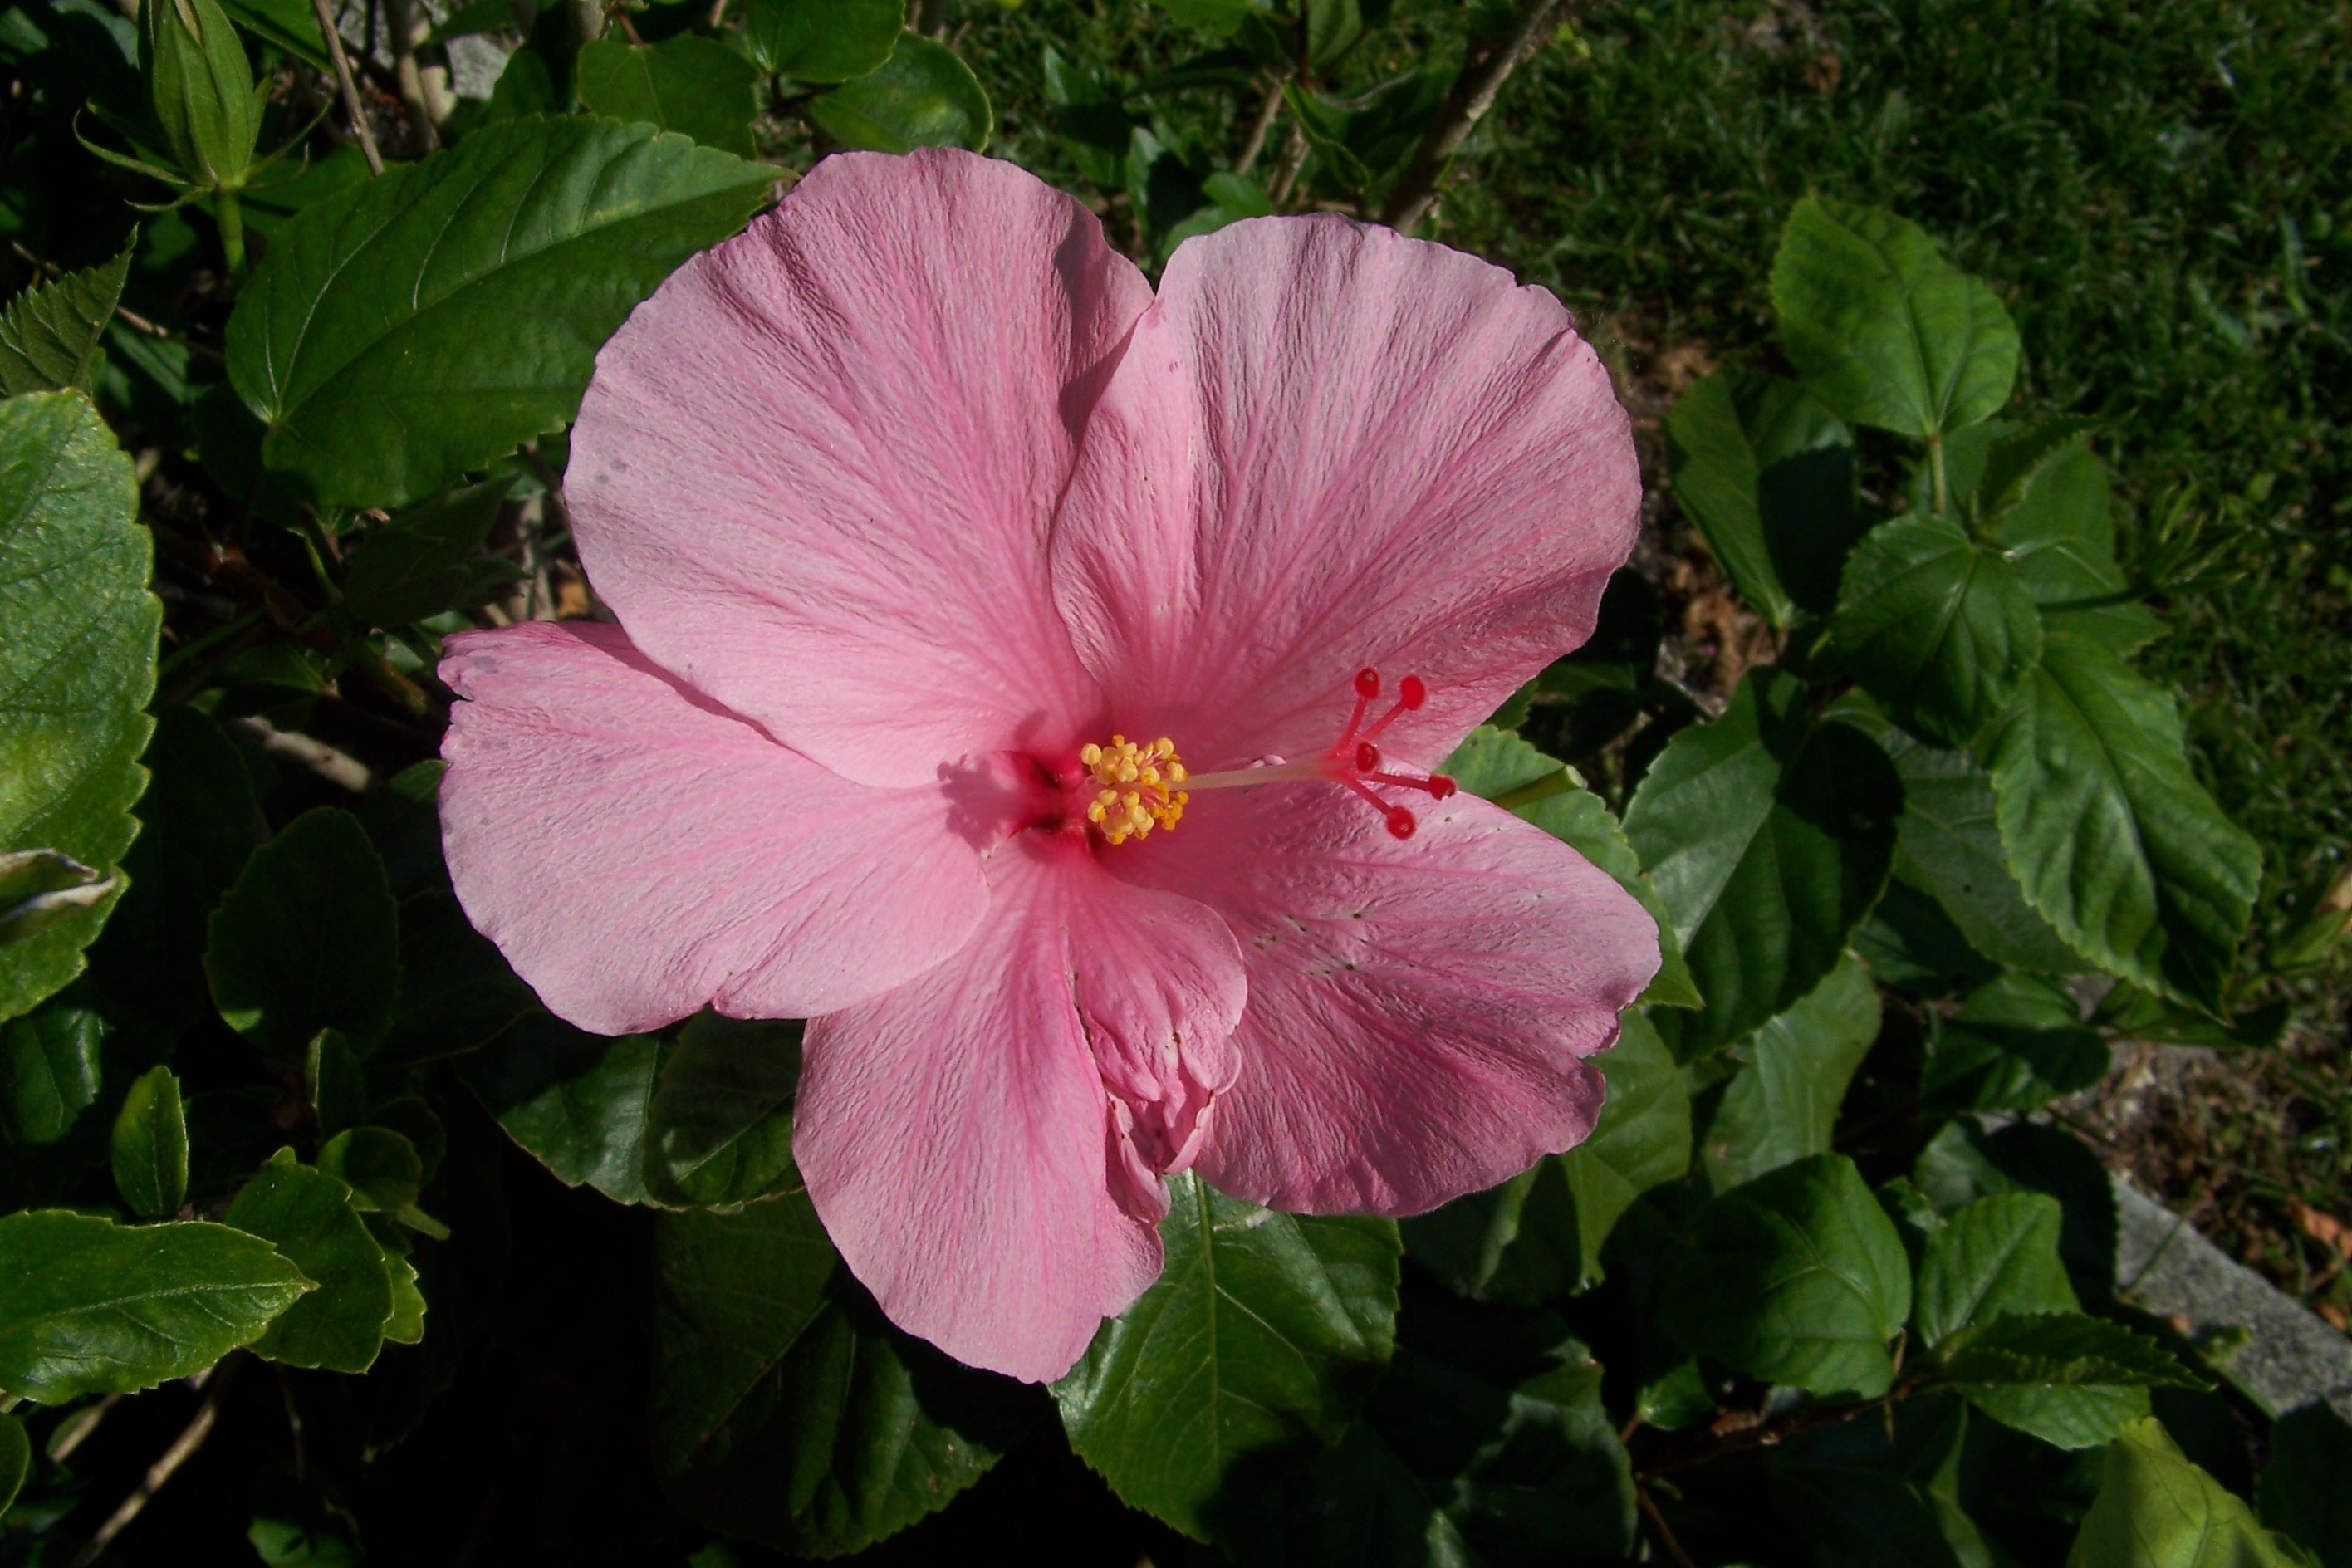
nature, plant, flower, petal, botany, flora, shrub, hibiscus, malvales, flowering plant, china rose, chinese hibiscus, annual plant, land plant, mallow family